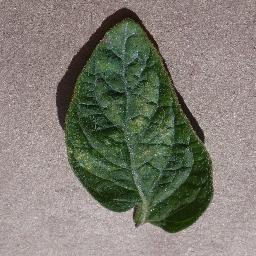
Label: Tomato___Spider_mites Two-spotted_spider_mite